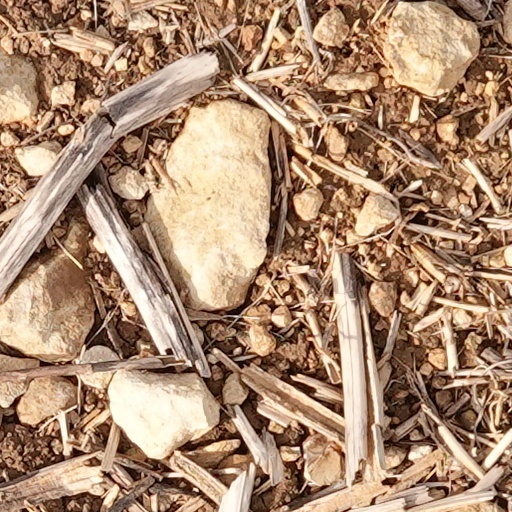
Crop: wheat